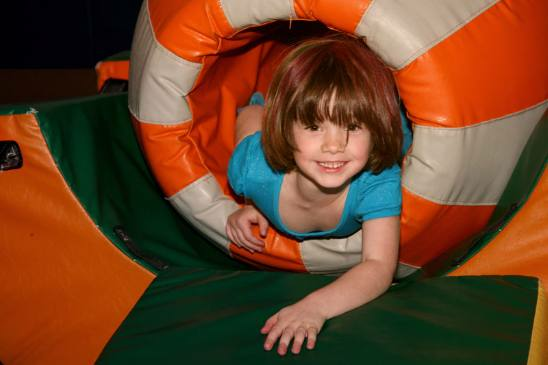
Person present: Yes